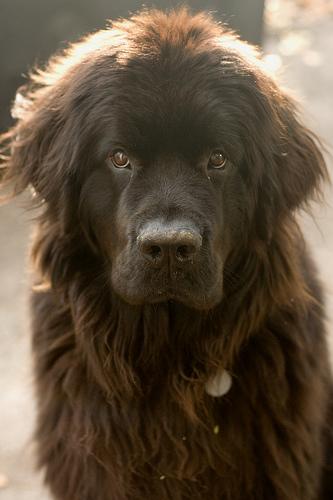
Breed: newfoundland